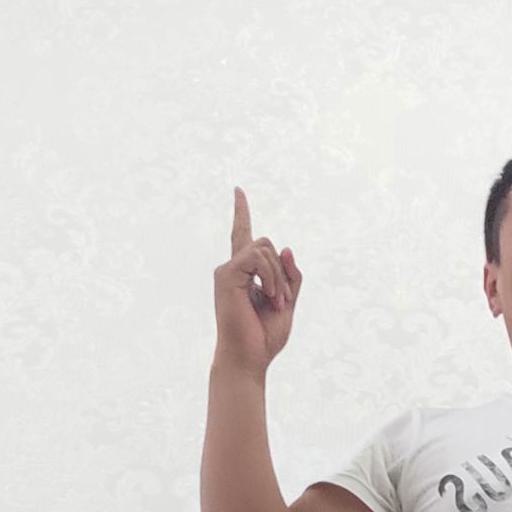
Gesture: one